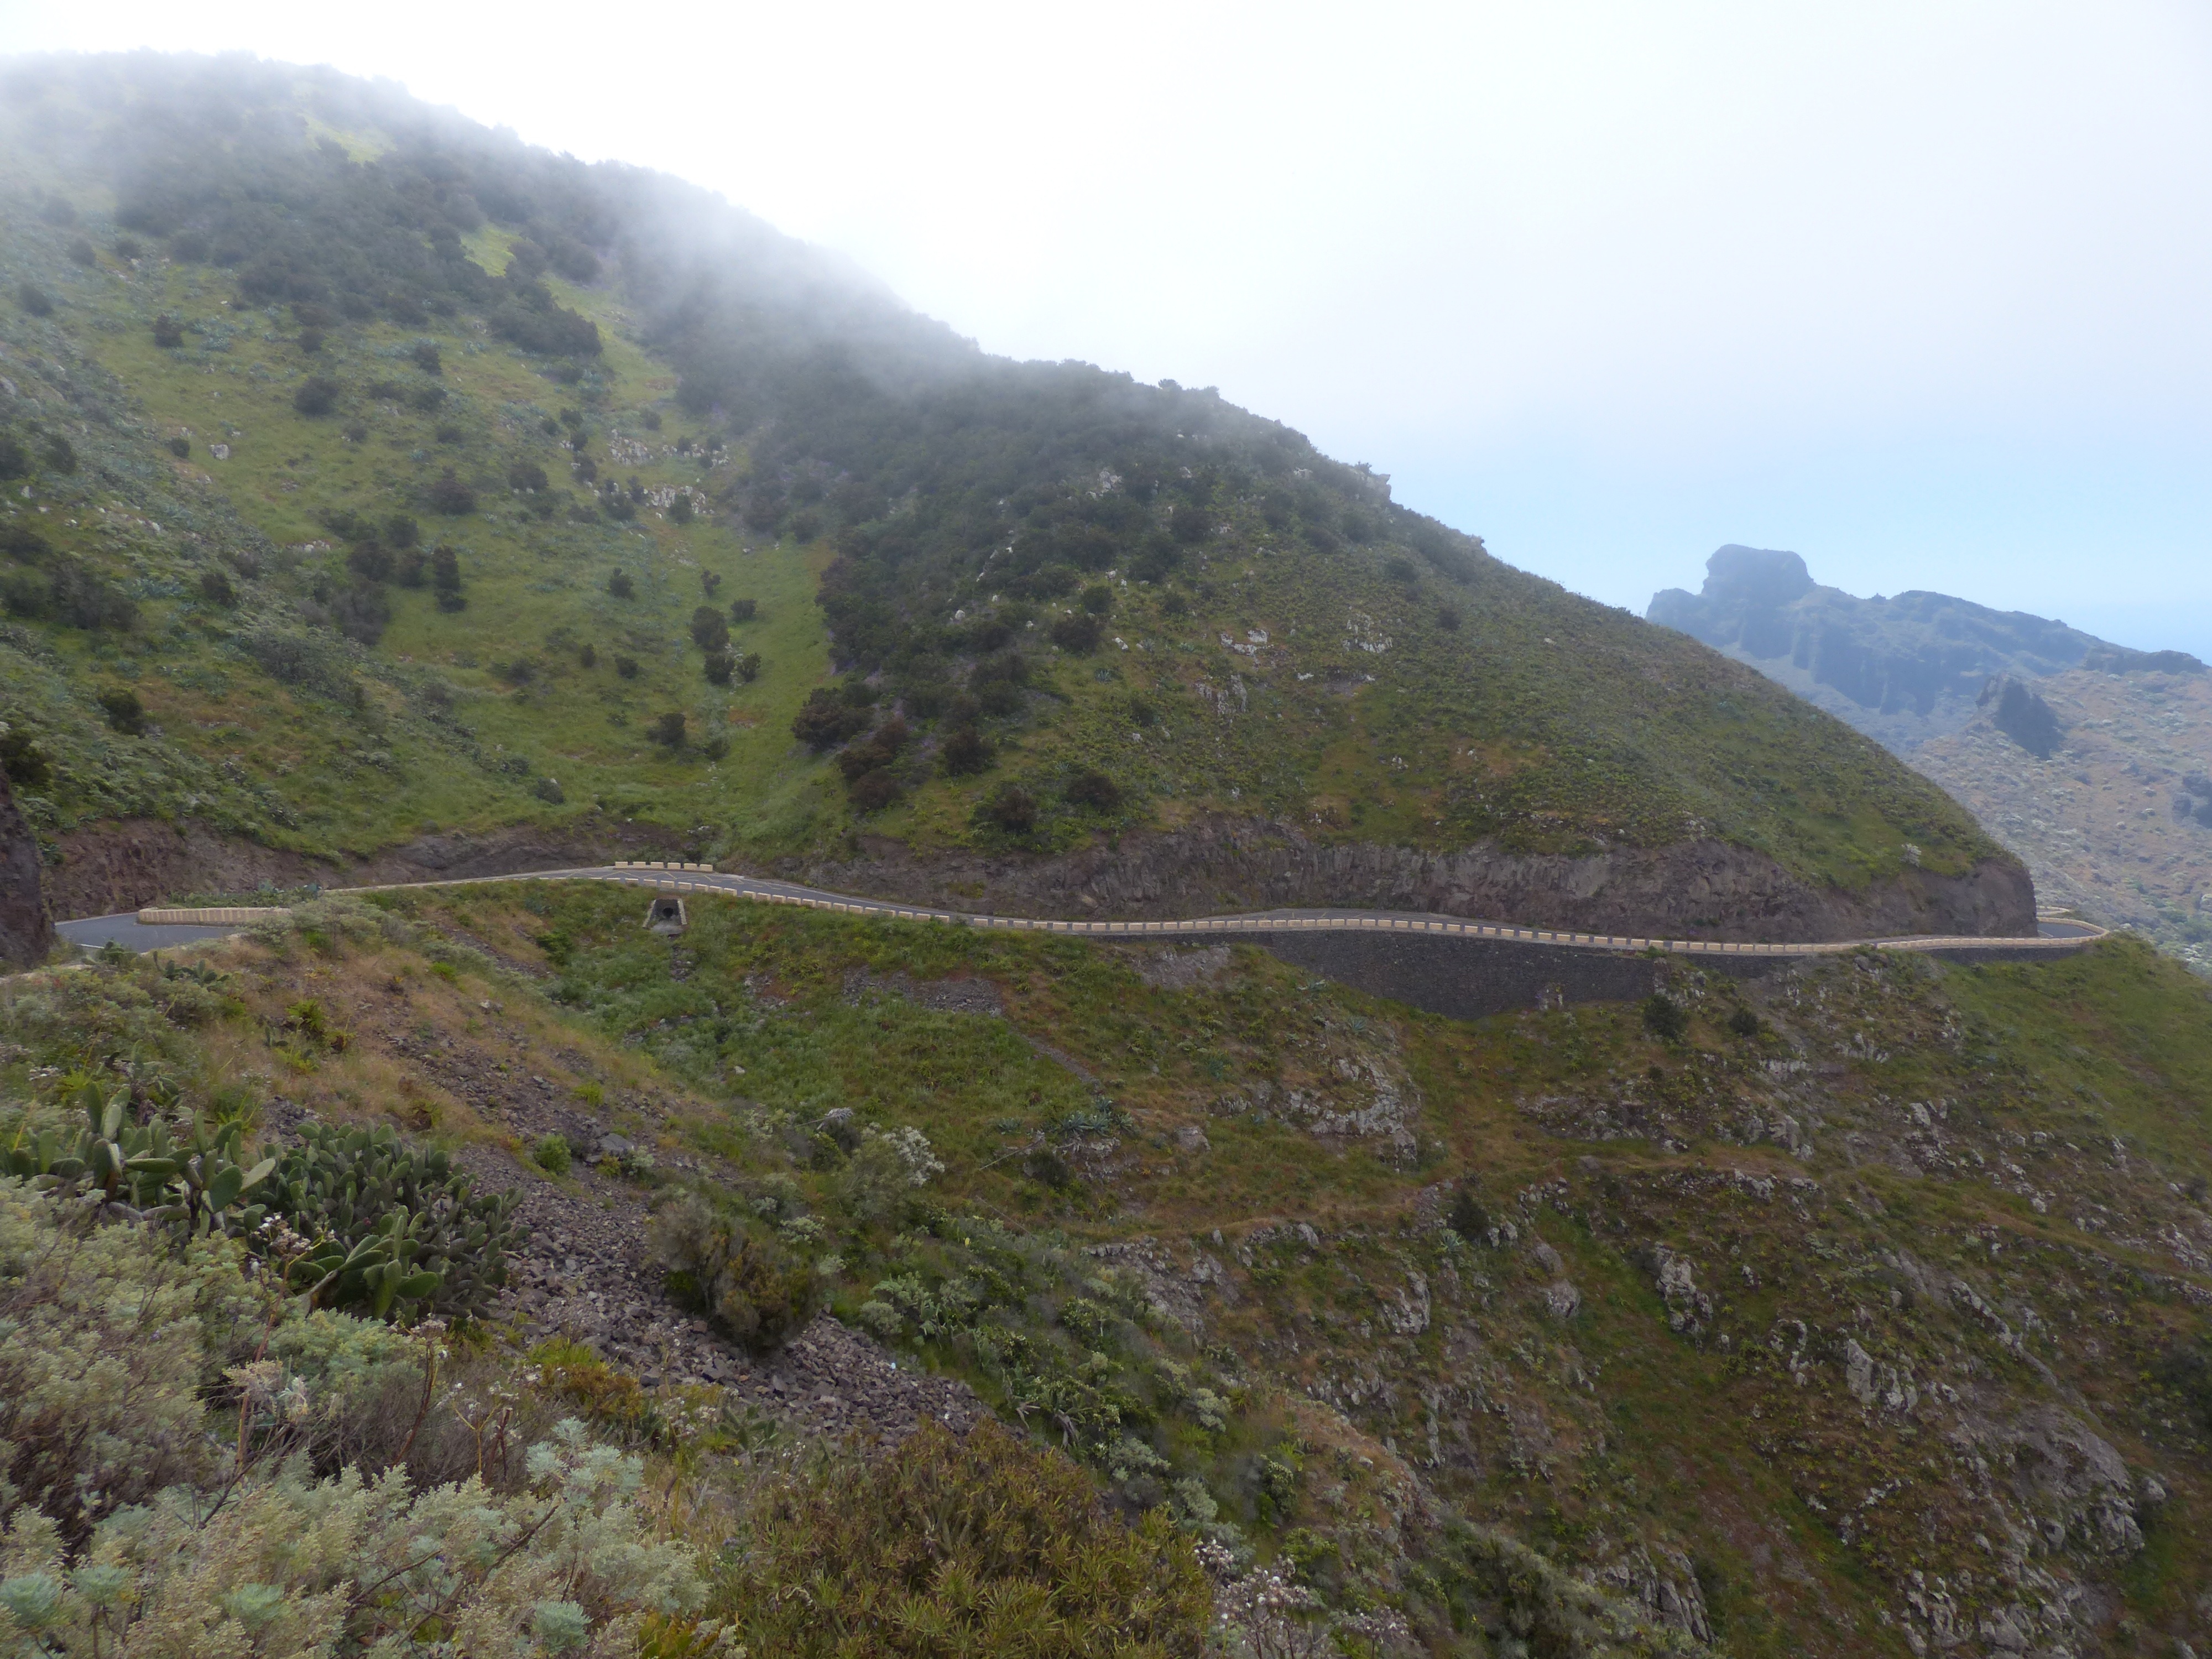
mountain, fog, road, trail, hill, valley, mountain range, reservoir, highland, ridge, mountain road, mountains, plateau, tenerife, fell, loch, canary islands, mountain pass, pass road, mountainous landforms, geological phenomenon, teno mountains